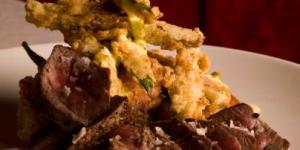
costillas en salsa de coco